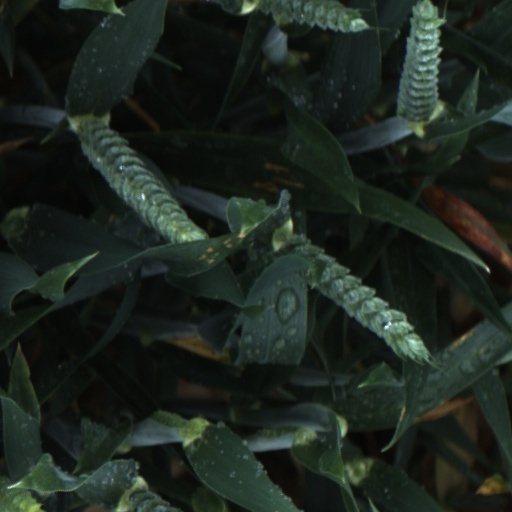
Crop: wheat